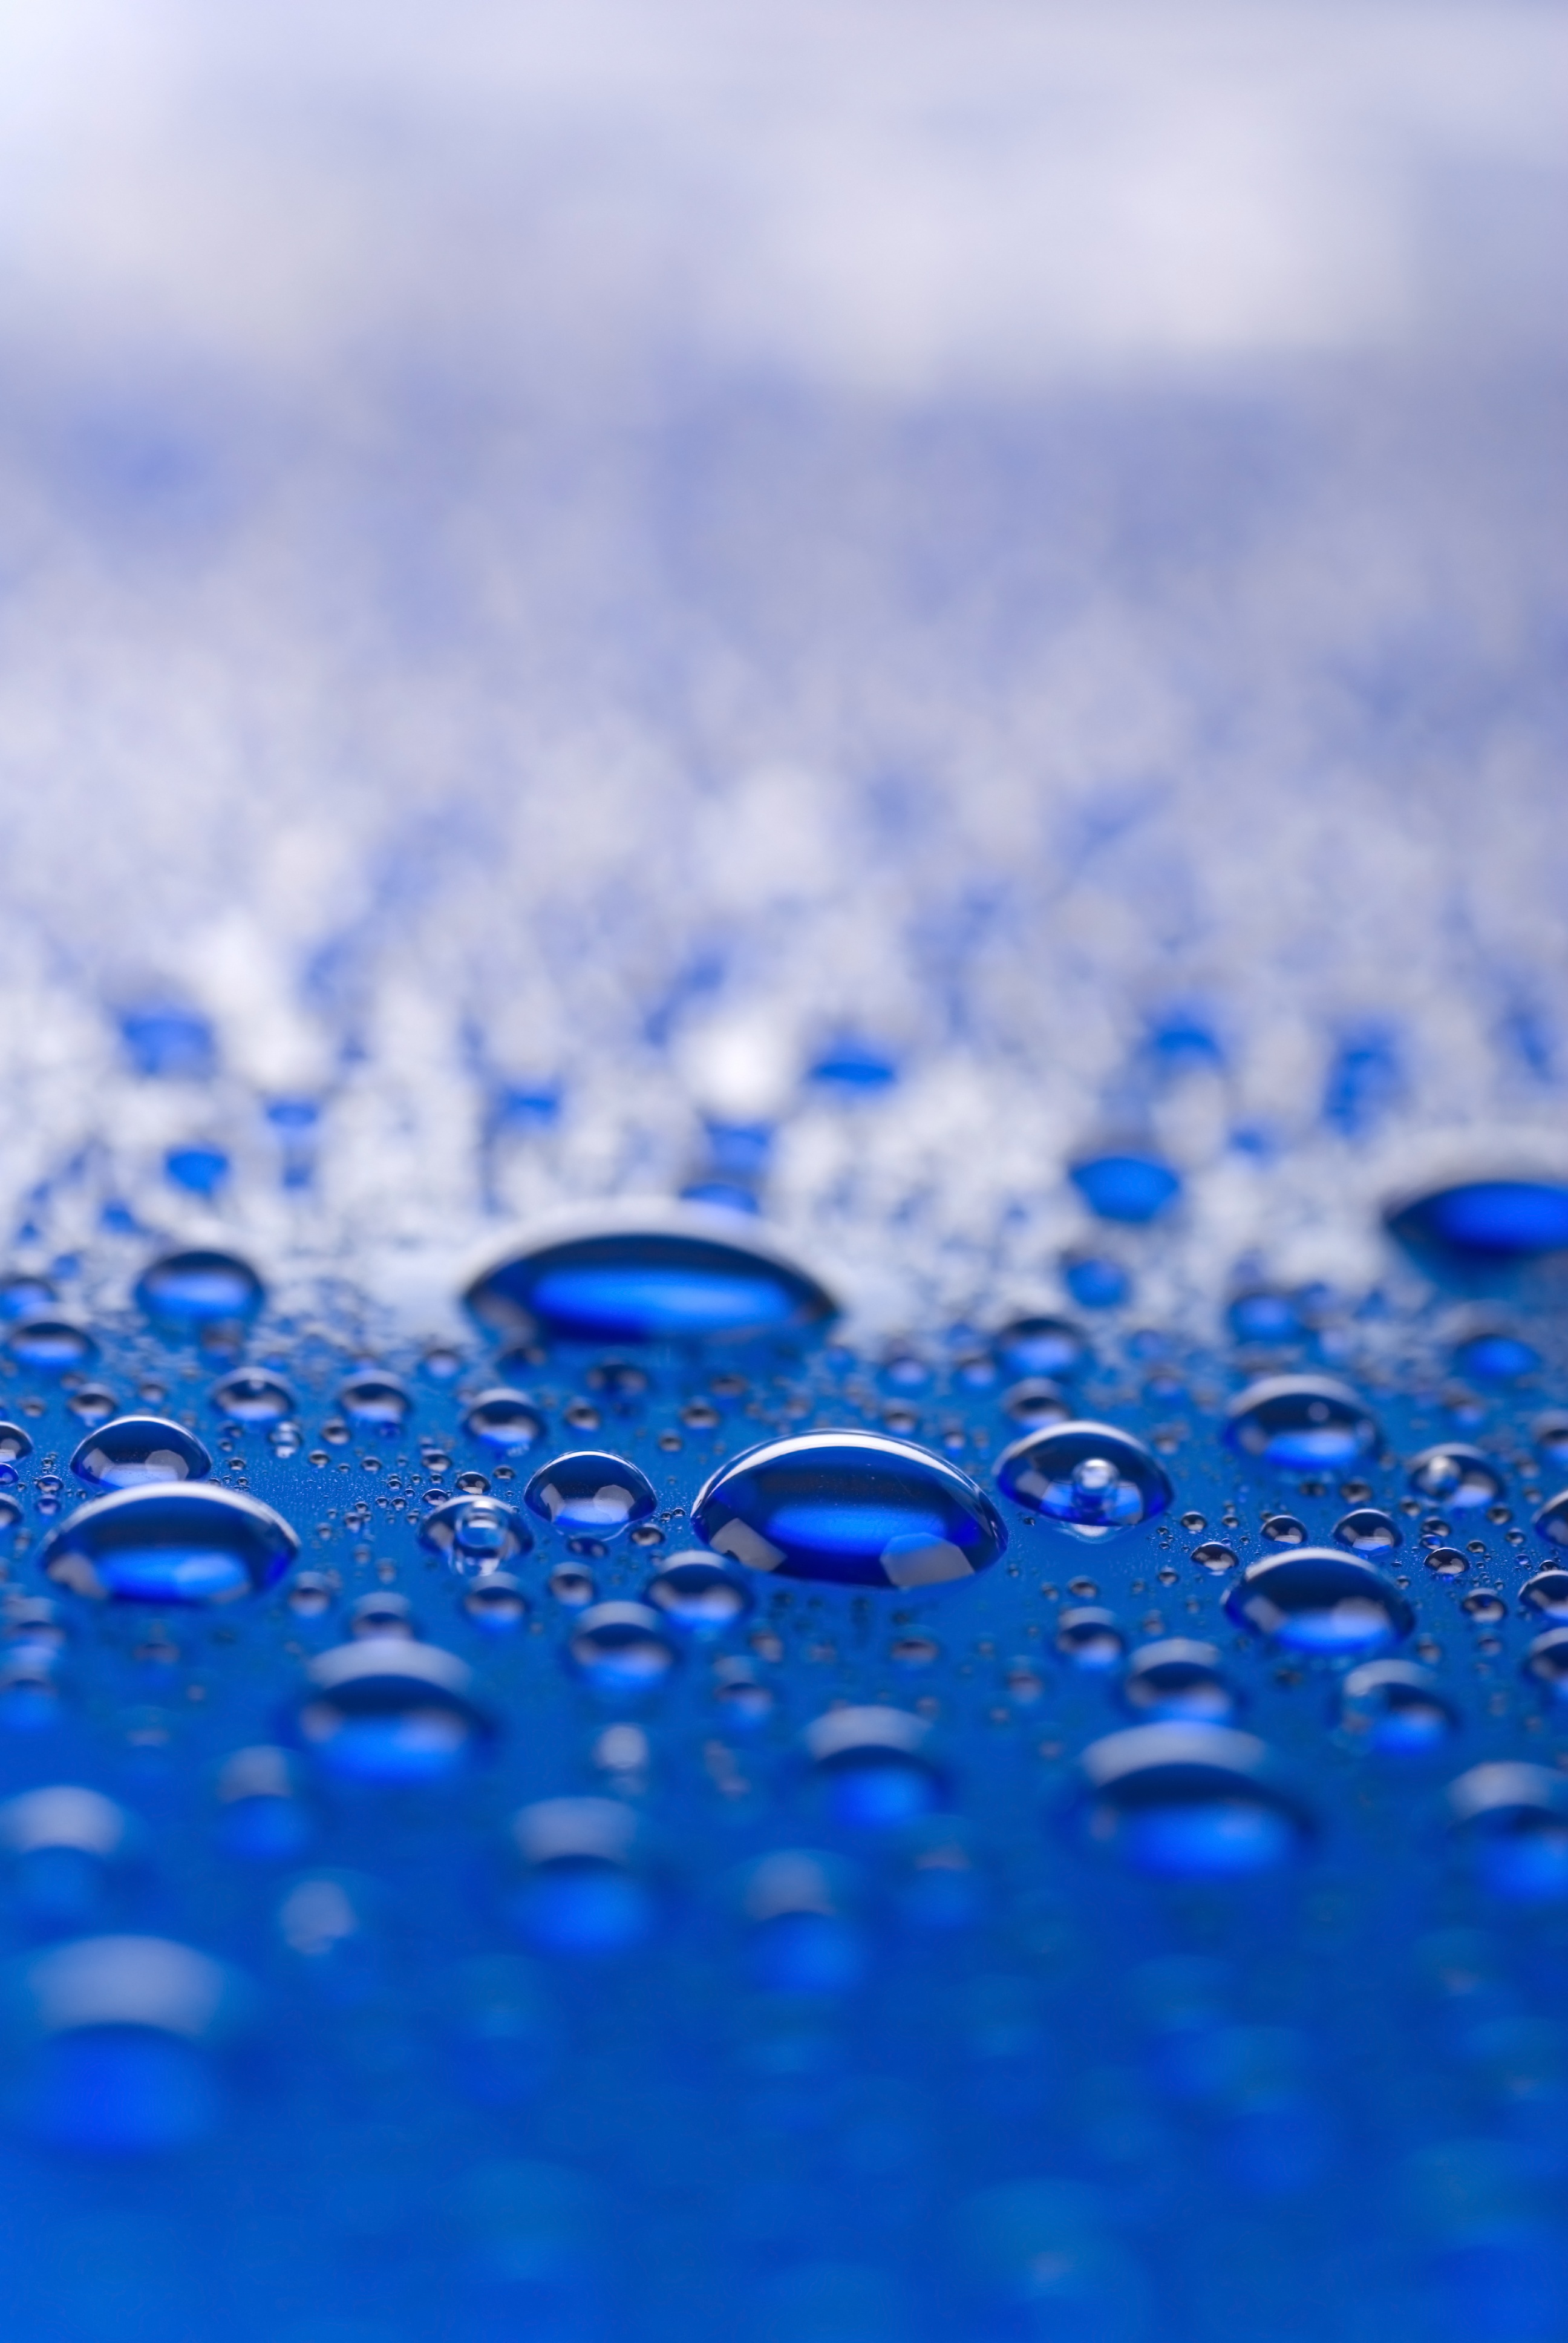
water, drop, photography, petal, wet, ice, reflection, macro, blue, close up, drops, freezing, drops of water, transparency, macro photography, a drop of